Fleshy fruit

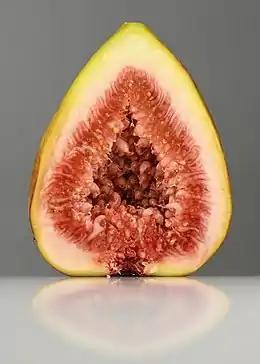
The fruits of a fig are on the inside of the pseudocarp.

In fleshy or succulent fruits, the three layers of the pericarp are clearly distinguishable, unlike dry fruits. These layers vary in thickness in different kinds of fleshy fruits, and may also merge into one another during development. In hesperidium, a group of berries which include citrus fruits, the leathery exocarp and white mesocarp make up the peel, in which the exocarp is known as flavedo or zest and mesocarp is known as albedo. While in pepo, a group of berries including melons and cucumbers, the exocarp fuses with the receptacle to form the rind, and mesocarp and endocarp make up the flesh. Lychees have a single seed surrounded by a fleshy aril and a pericarp forming the peel.